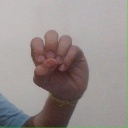
अक्षर: उ